Mira Kuś

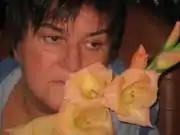
Mira Kuś

Mira Kuś (born 1948 in Gorlice, Poland) is a contemporary Polish poet. She lives in Kraków and is a journalist and member of the Polish Writers Association.